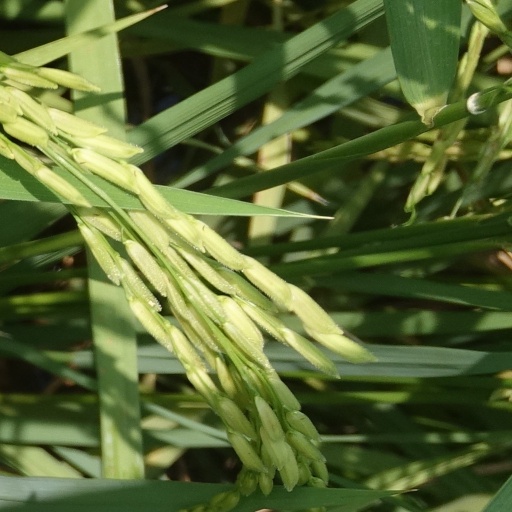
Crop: rice